Betsy Kaufman

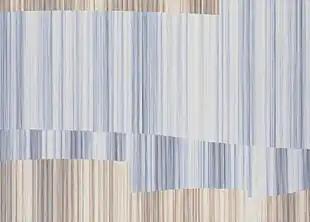
Betsy Kaufman, "Wavers Landscape", 56" x 78", 2008.

In 1997, Kaufman began exhibiting at Leslie Tonkonow Artworks + Projects in New York. Through 2022, she has had nine solo shows there. Other featured exhibitions have taken place at Akademie Schloss Solitude in Germany (1996 and 1997) and Kerry Schuss Gallery in New York (2019). She also appeared in group exhibitions at the Brooklyn Museum, Staatsgalerie Stuttgart, Hyde Collection Art Museum, Butler Institute of American Art, Tang Museum and Pace Gallery, among others.